The Wrong Woman

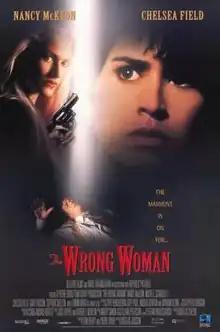

The Wrong Woman is a 1995 Canadian thriller film directed by Douglas Jackson and starring Nancy McKeon, Chelsea Field, and Michele Scarabelli. It was produced by Pierre David and written by Douglas Soesbe.